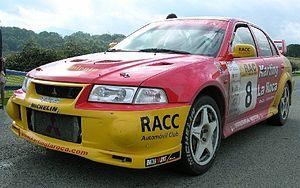
Daniel Sordo, également connu sous la forme abrégée Dani Sordo, né le 2 mai 1983 à Torrelavega, est un pilote de rallye espagnol. Champion du monde Junior en 2005, il fut longtemps le coéquipier de Sébastien Loeb chez Citroën. En 2011, il rejoint Mini pour lancer le nouveau projet dirigé par Prodrive. En 2013, il revient chez Citroën pour remplacer Sébastien Loeb qui part à la retraite. En 2014, il rejoint le Hyundai Shell World Rally Team.